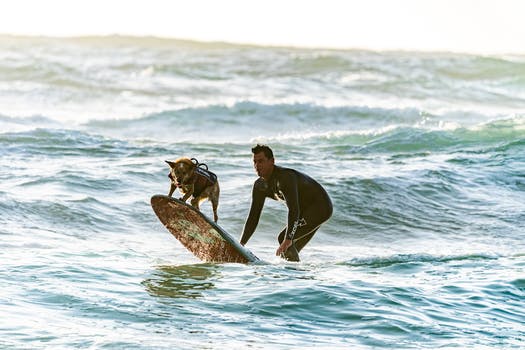
Label: No Watermark